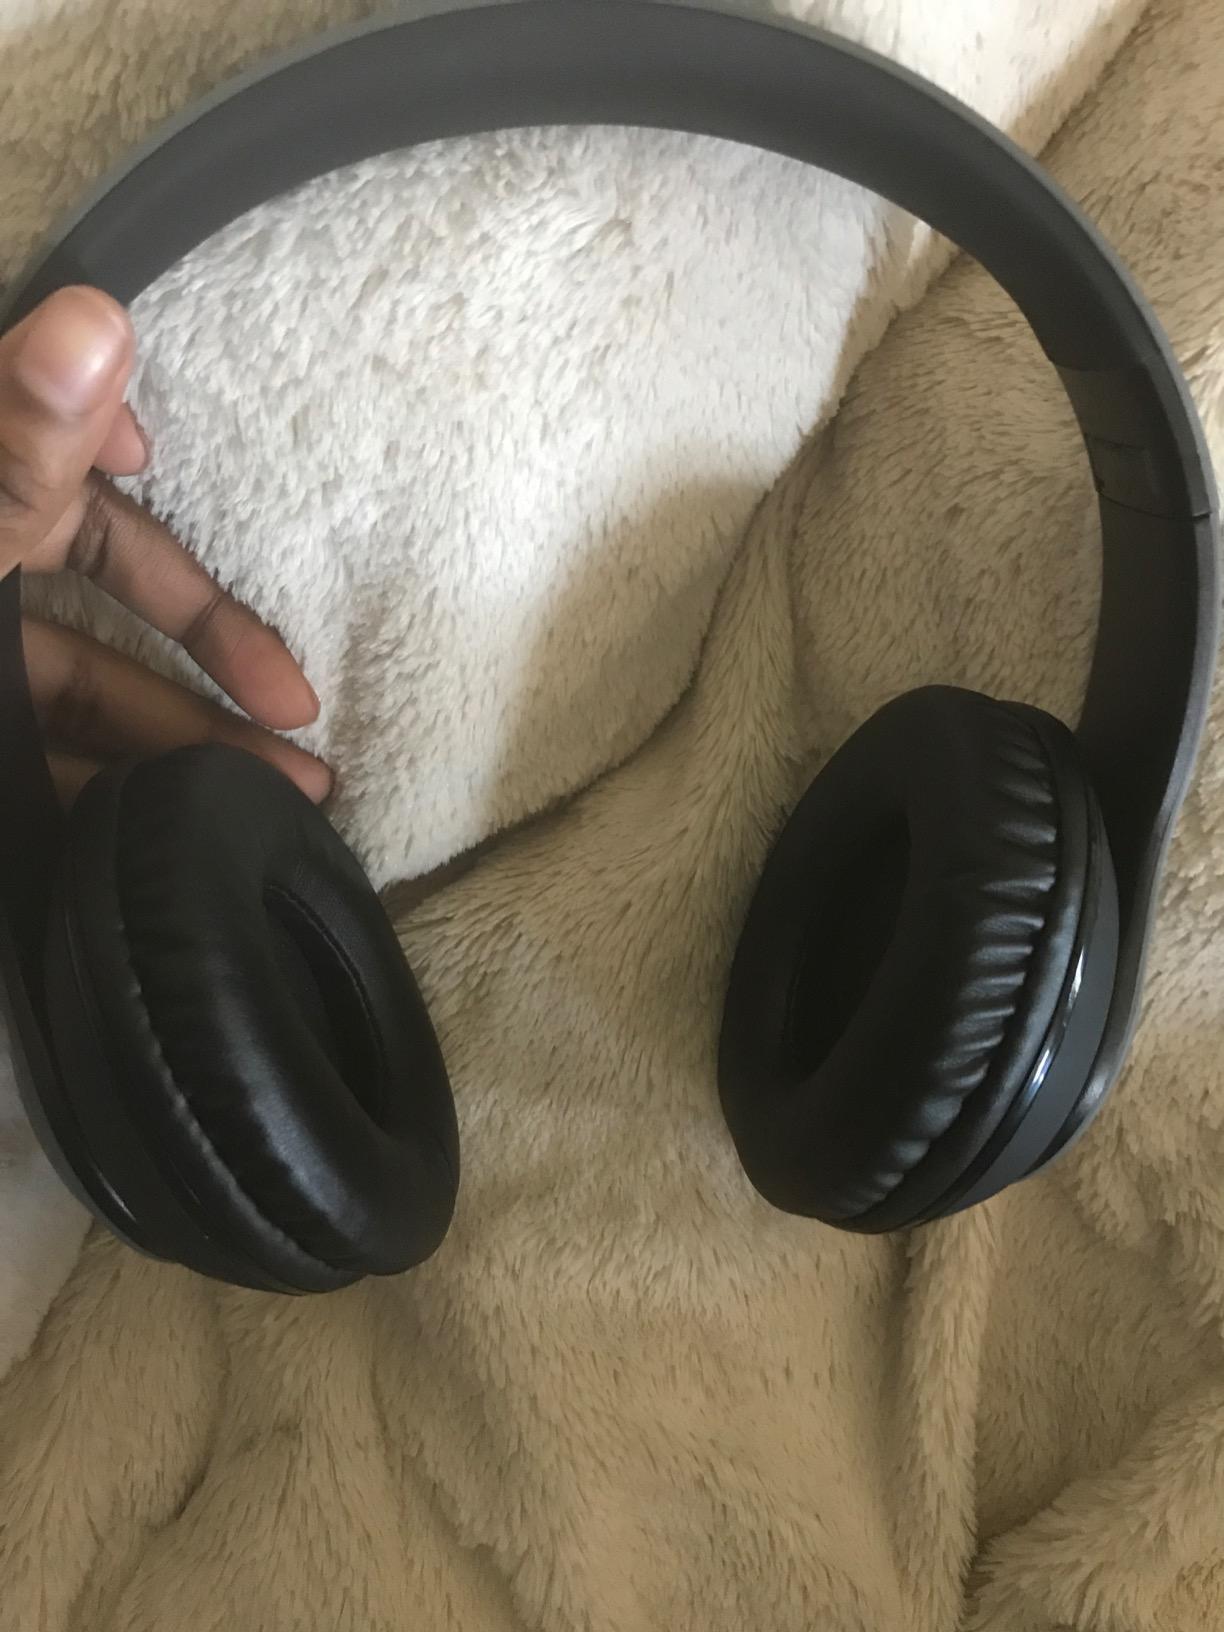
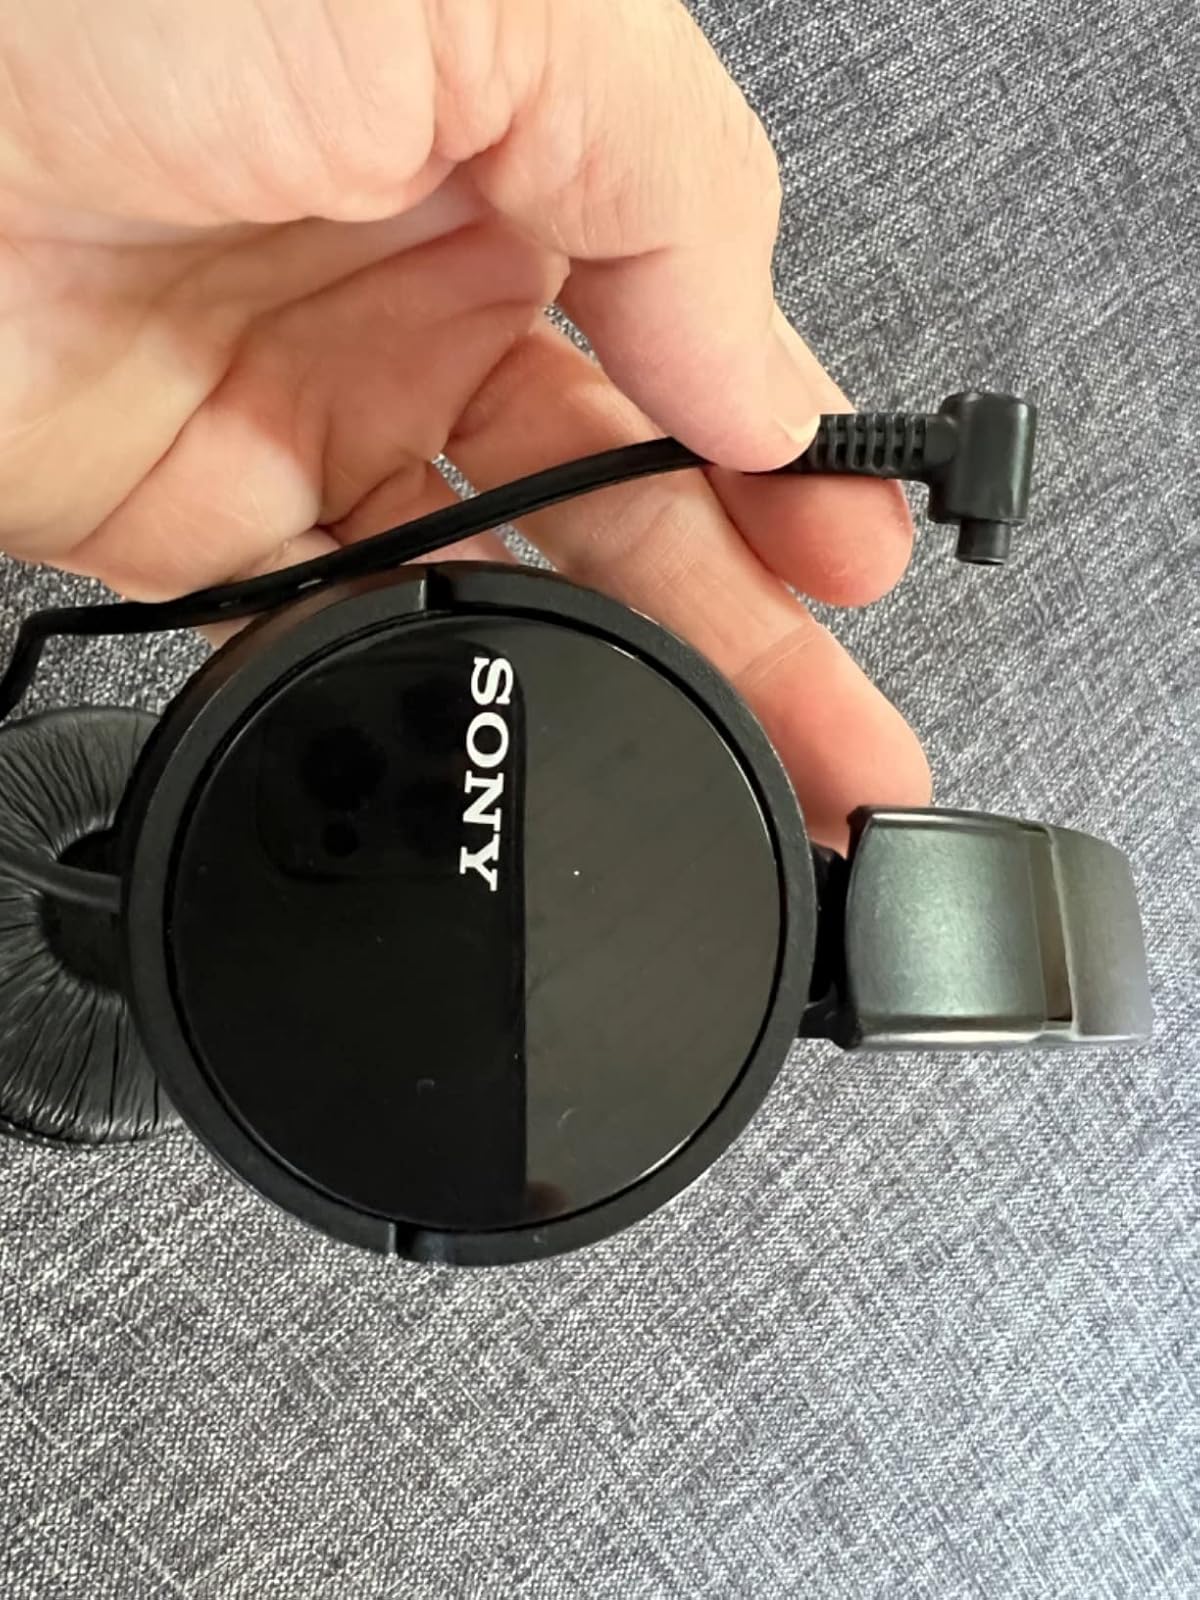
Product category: headphones
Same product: no